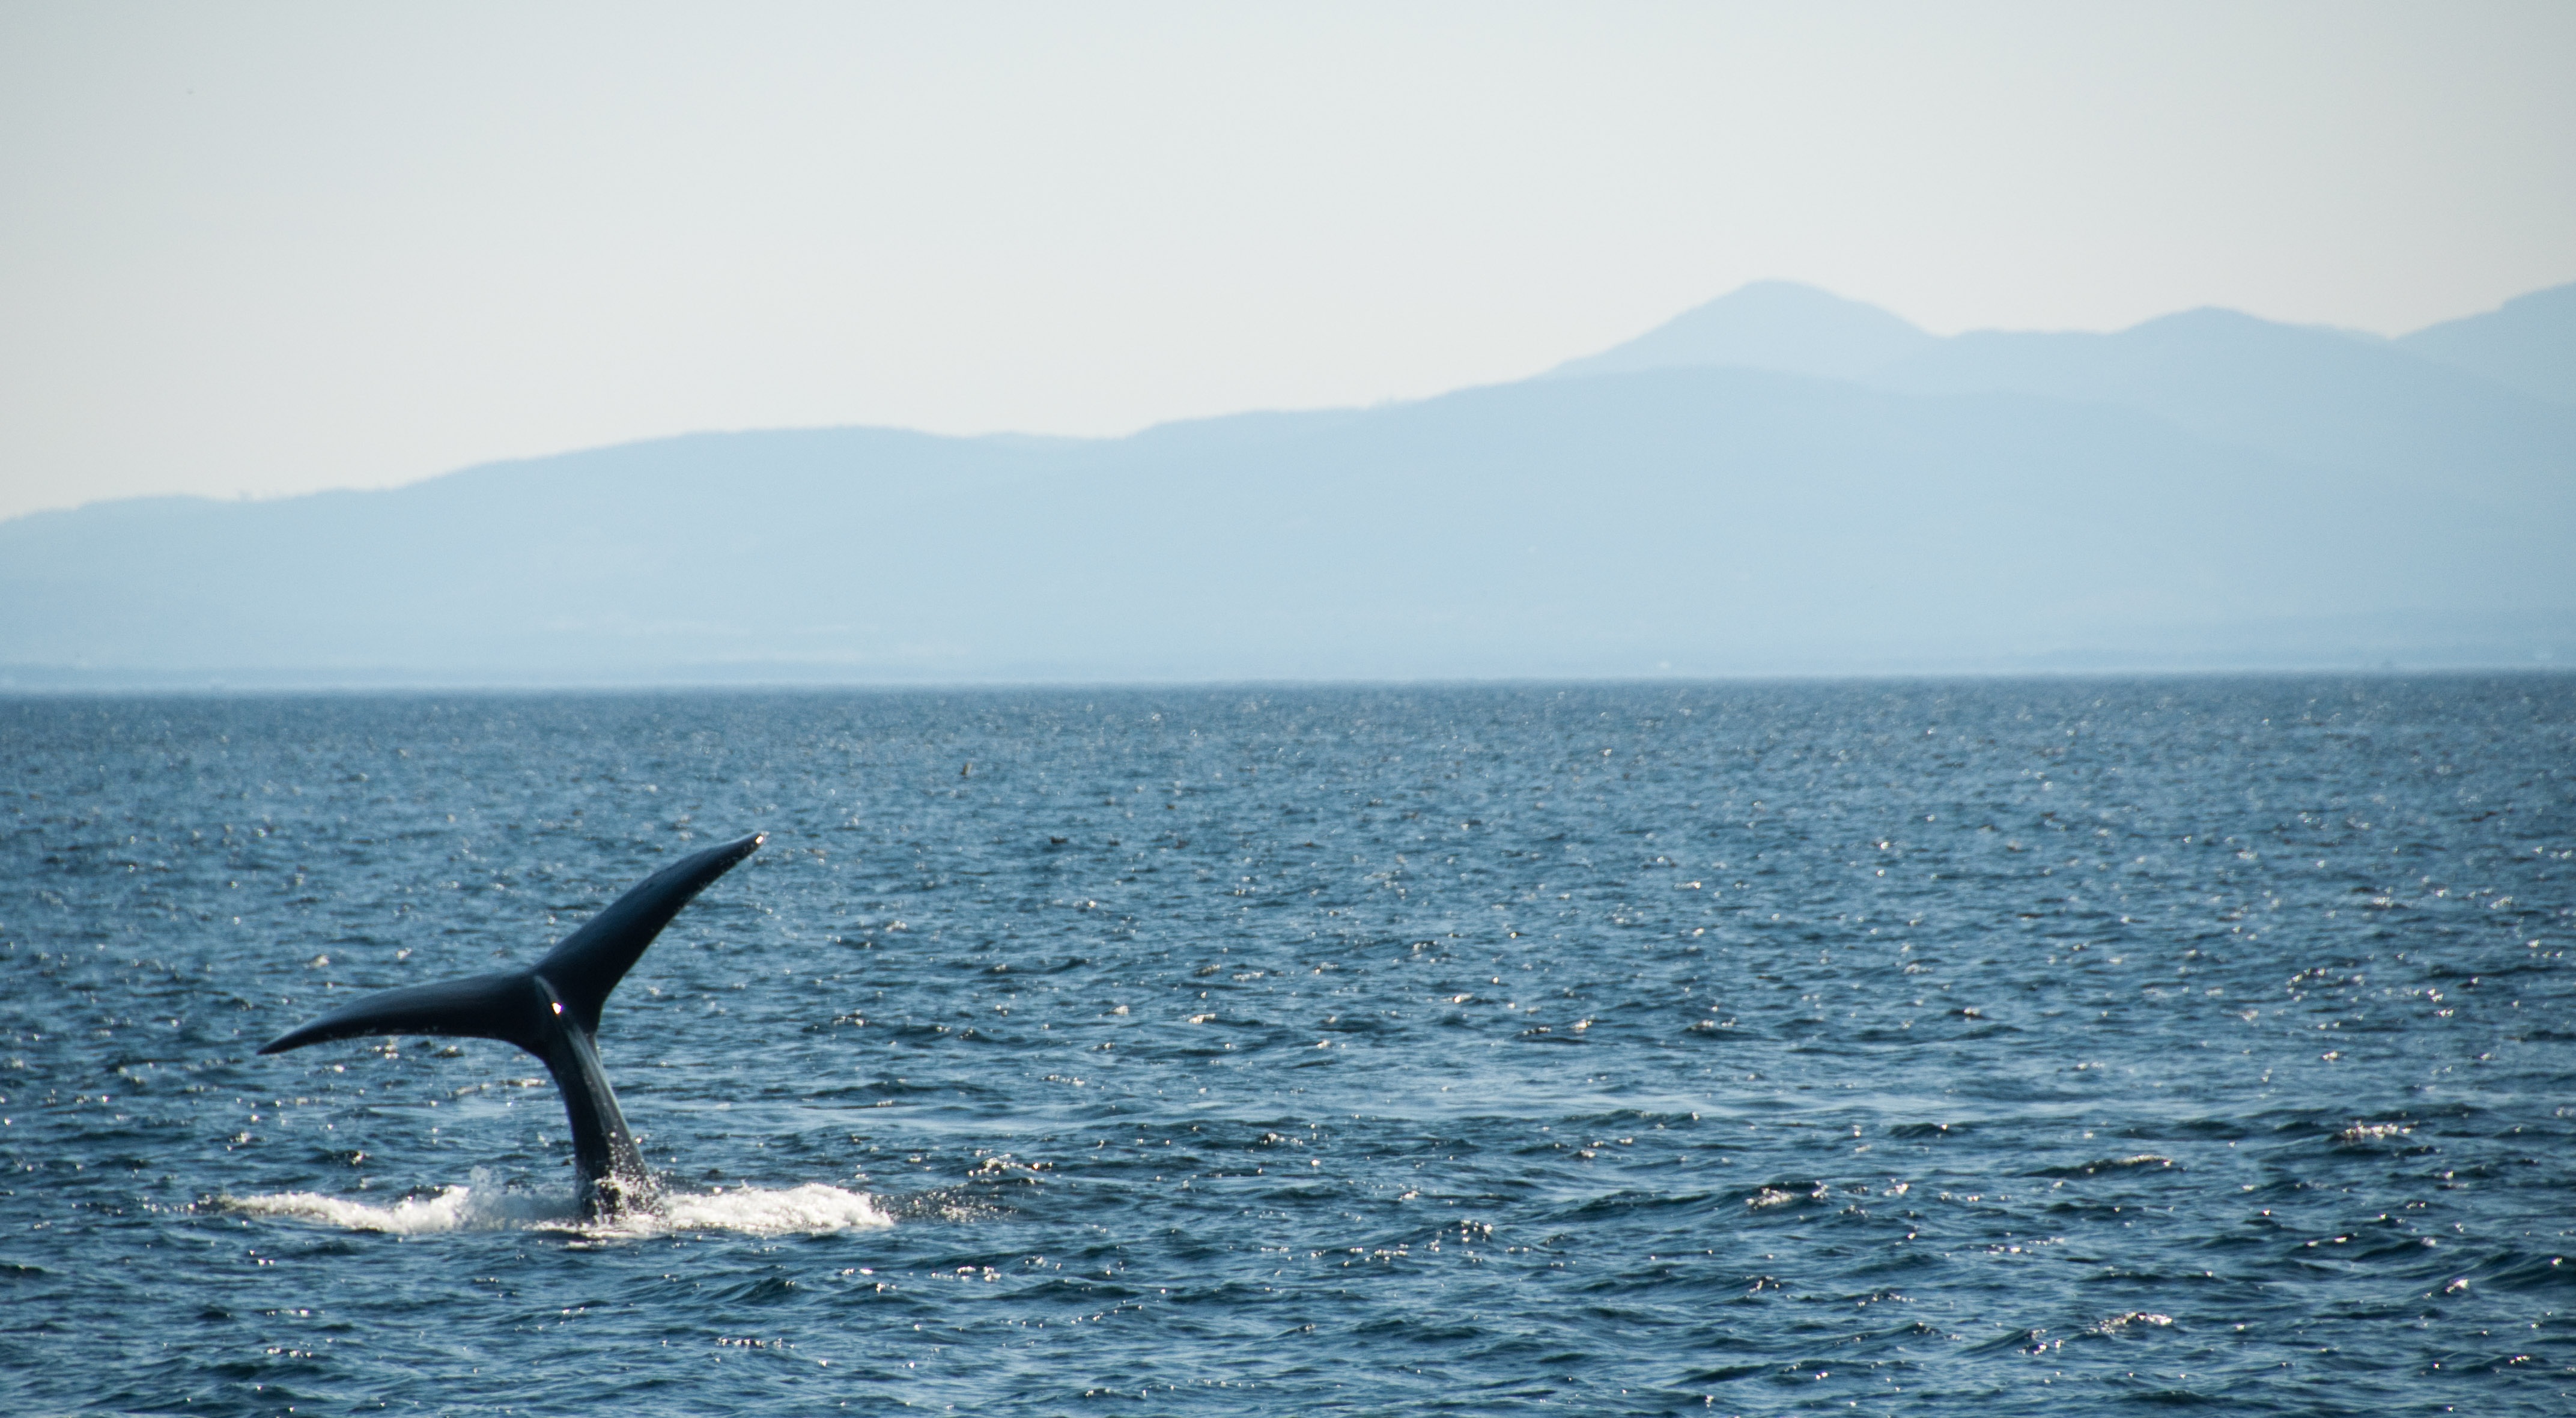
sea, nature, ocean, horizon, mountain, mammal, aquatic, marine, vertebrate, whale, humpback, marine mammal, whales dolphins and porpoises